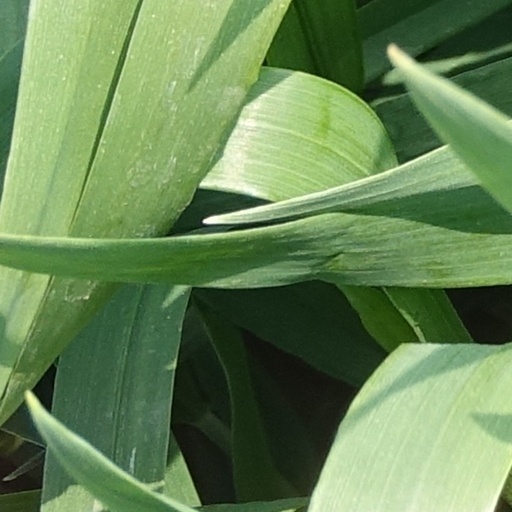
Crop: wheat